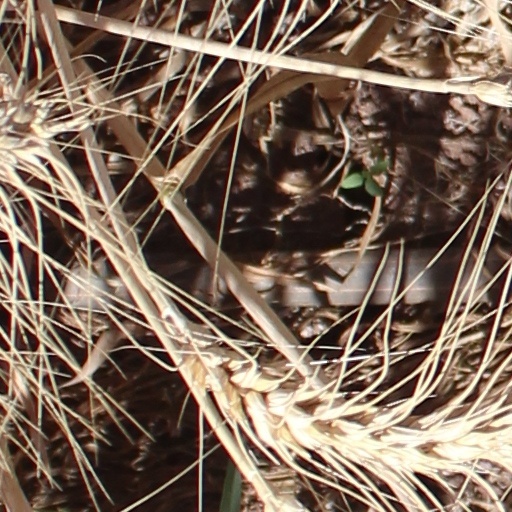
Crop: wheat